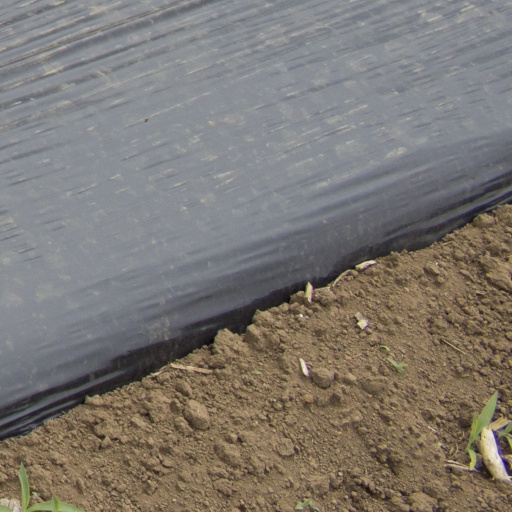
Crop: Jerusalem artichoke